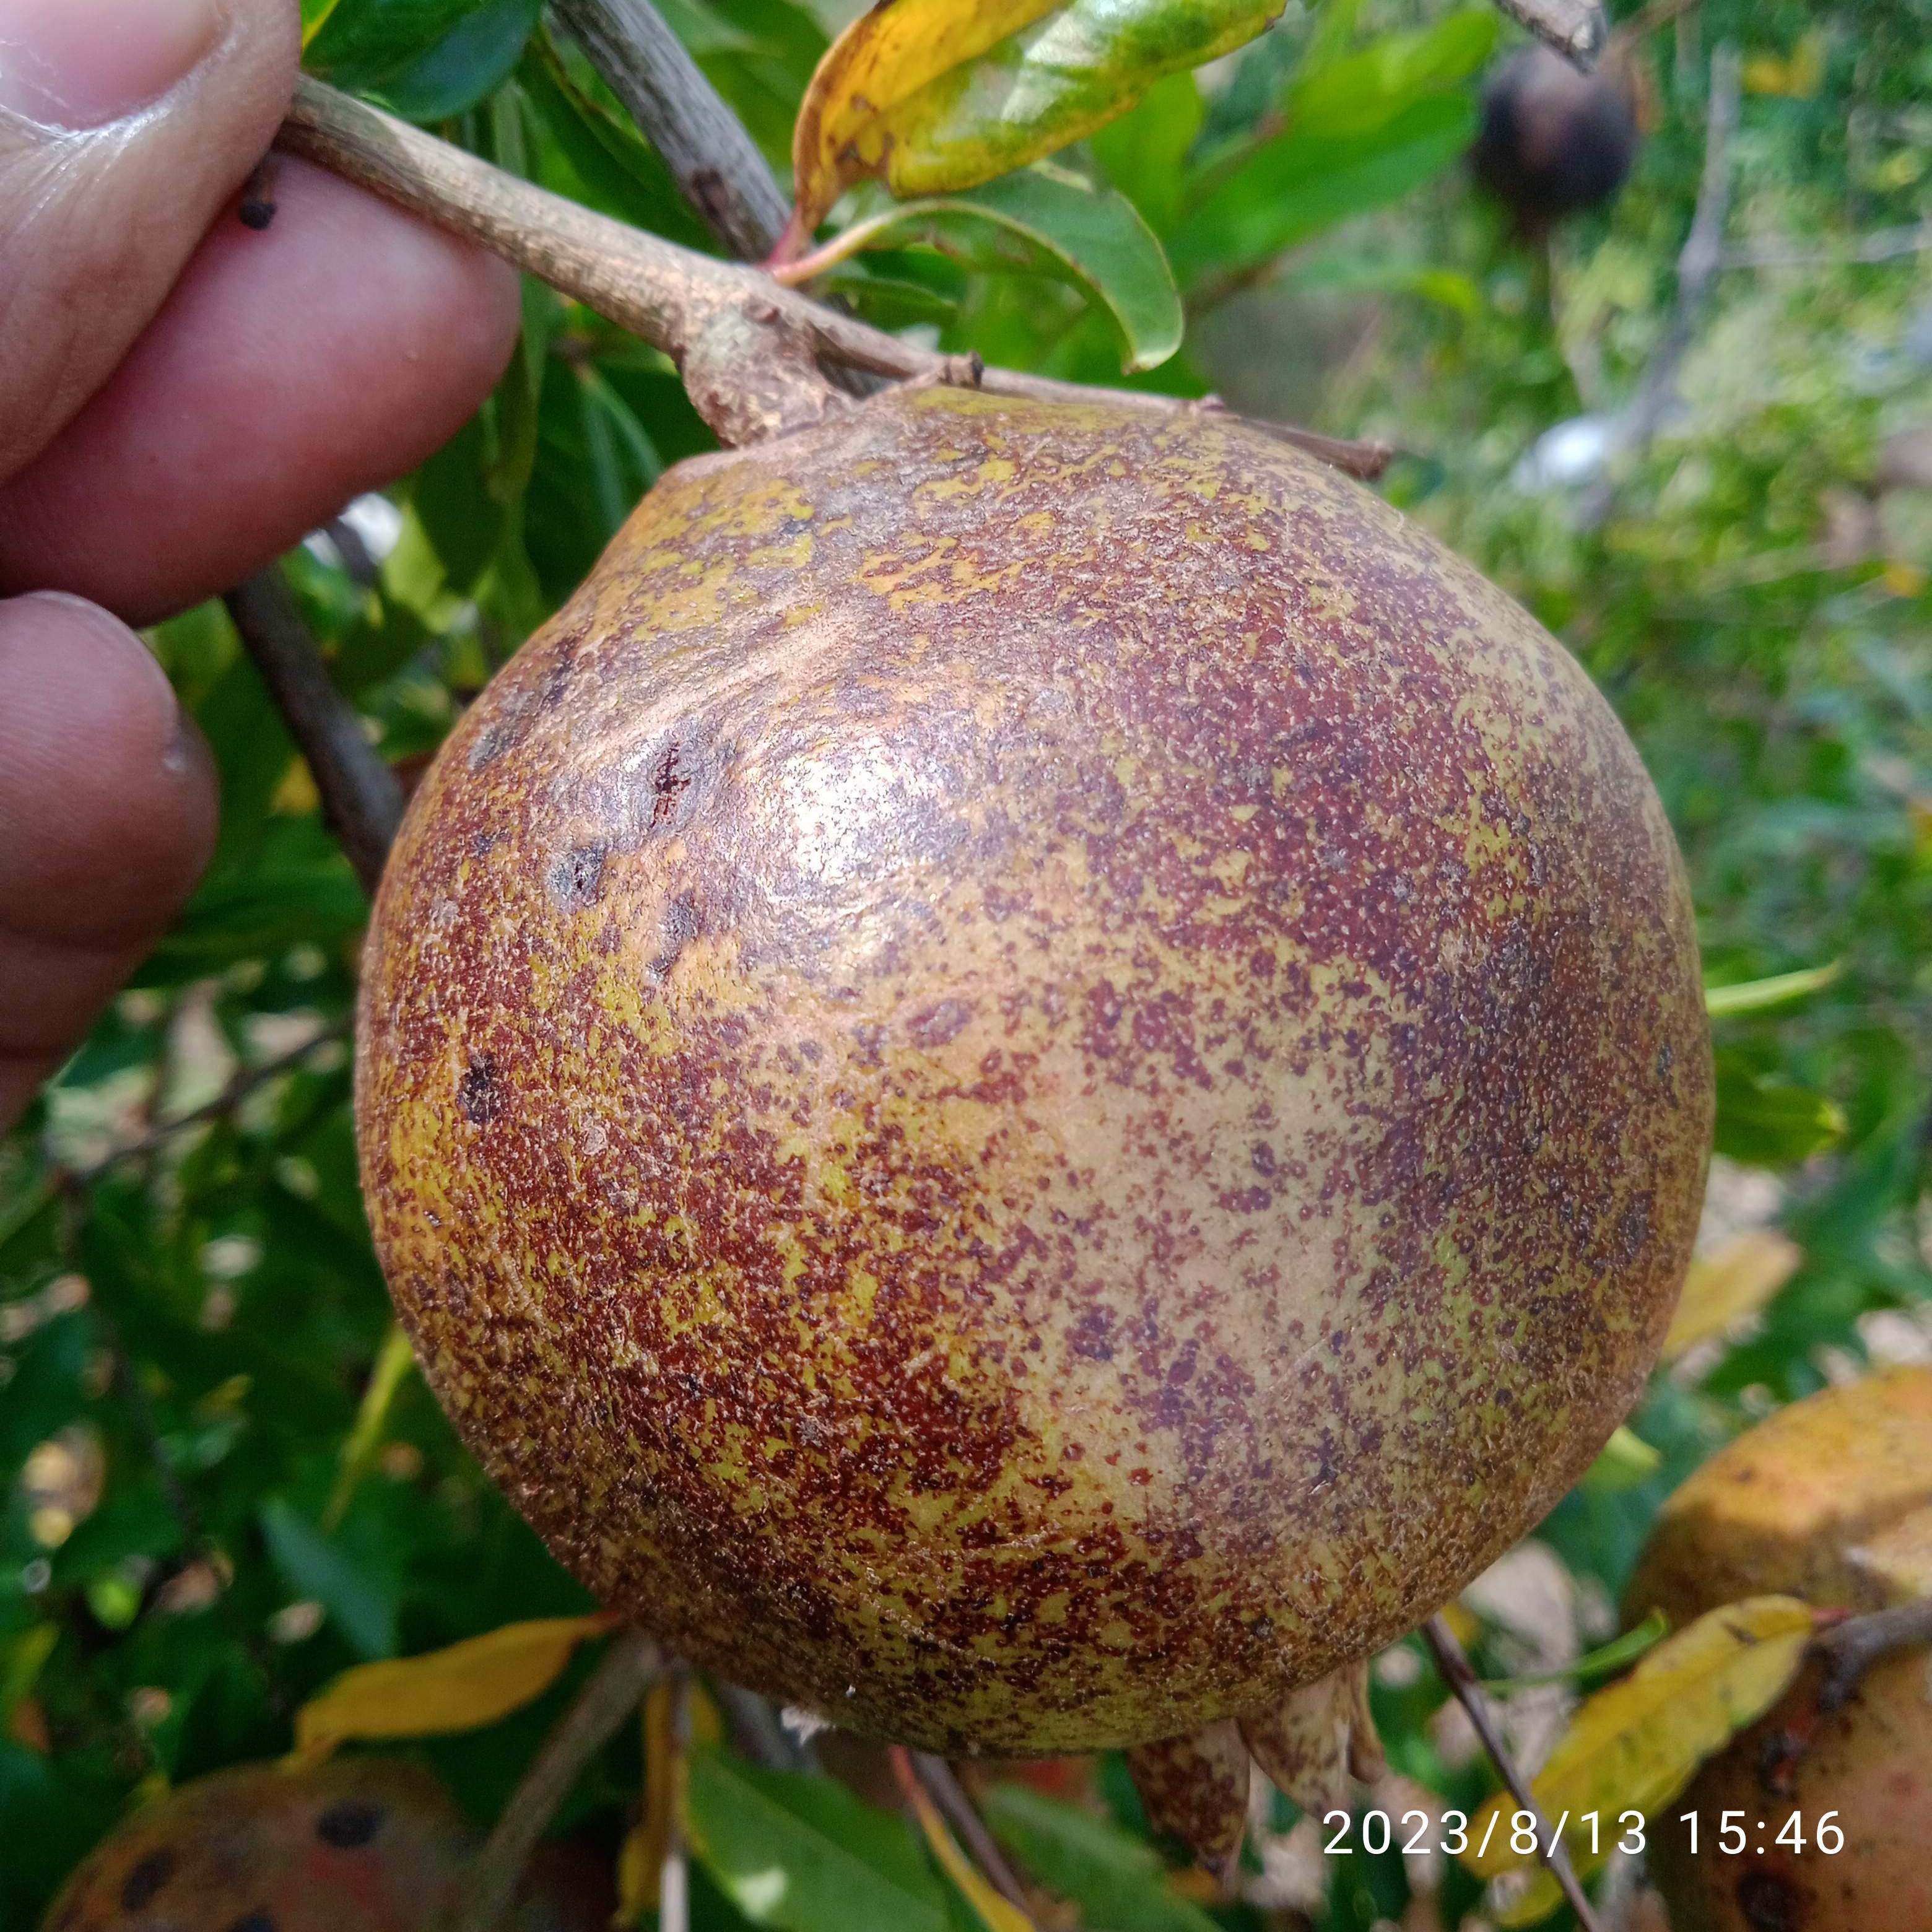
Label: Cercospora